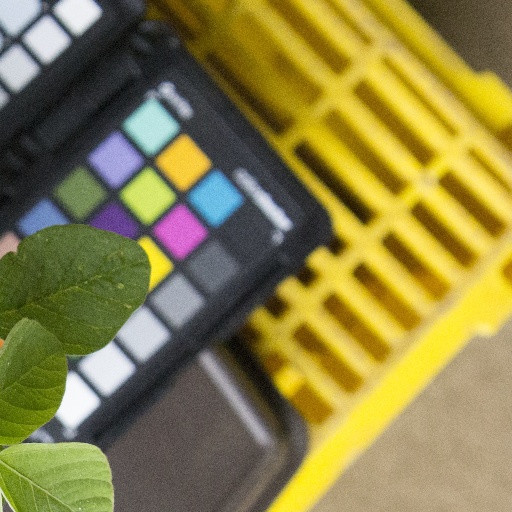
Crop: soybean